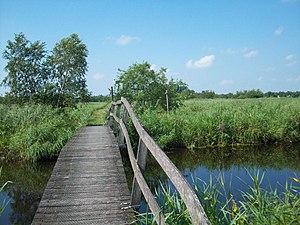
Les Pays-Bas, en forme longue le royaume des Pays-Bas, sont un pays d'Europe de l'Ouest, frontalier avec la Belgique au sud et l'Allemagne à l'est, possédant également une frontière avec la France sur l'île de Saint-Martin. Monarchie constitutionnelle comptant 17,2 millions d'habitants en 2019, le pays a pour capitale Amsterdam, bien que les institutions gouvernementales — exécutif, législatif et judiciaire — siègent à La Haye. Il est administré en quatre territoires autonomes : Aruba, Curaçao, Saint-Martin et le territoire européen, lui-même divisé en douze provinces, auxquelles s'ajoutent trois autres communes à statut spécial situées outre-mer. Géographiquement, le pays dispose de caractéristiques uniques, possédant l'une des altitudes moyennes les plus faibles au monde : environ un quart du territoire en Europe est situé sous le niveau de la mer du Nord, qui le baigne à l'ouest et au nord. 18,41 % de la superficie totale des Pays-Bas est couverte d'eau.
Cet article est une liste des vingt parcs nationaux des Pays-Bas, gérés par les provinces.